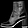
Label: Ankle boot